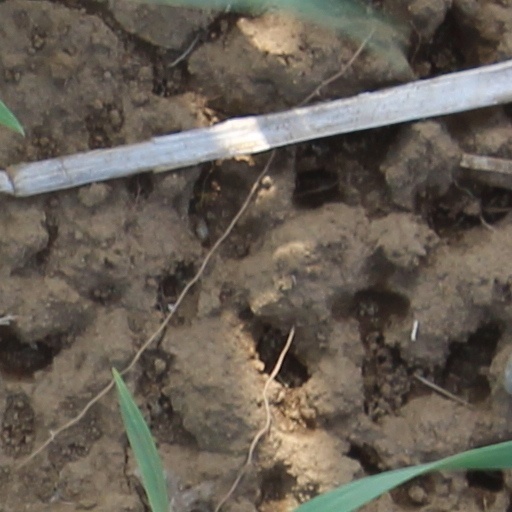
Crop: wheat